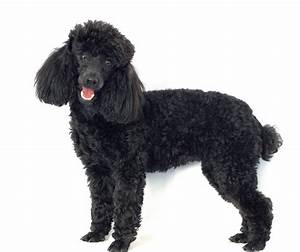
Label: cane